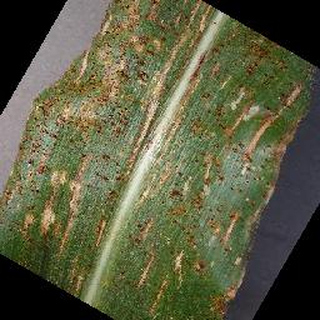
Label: corn_cercospora_leaf_spot